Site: saxony
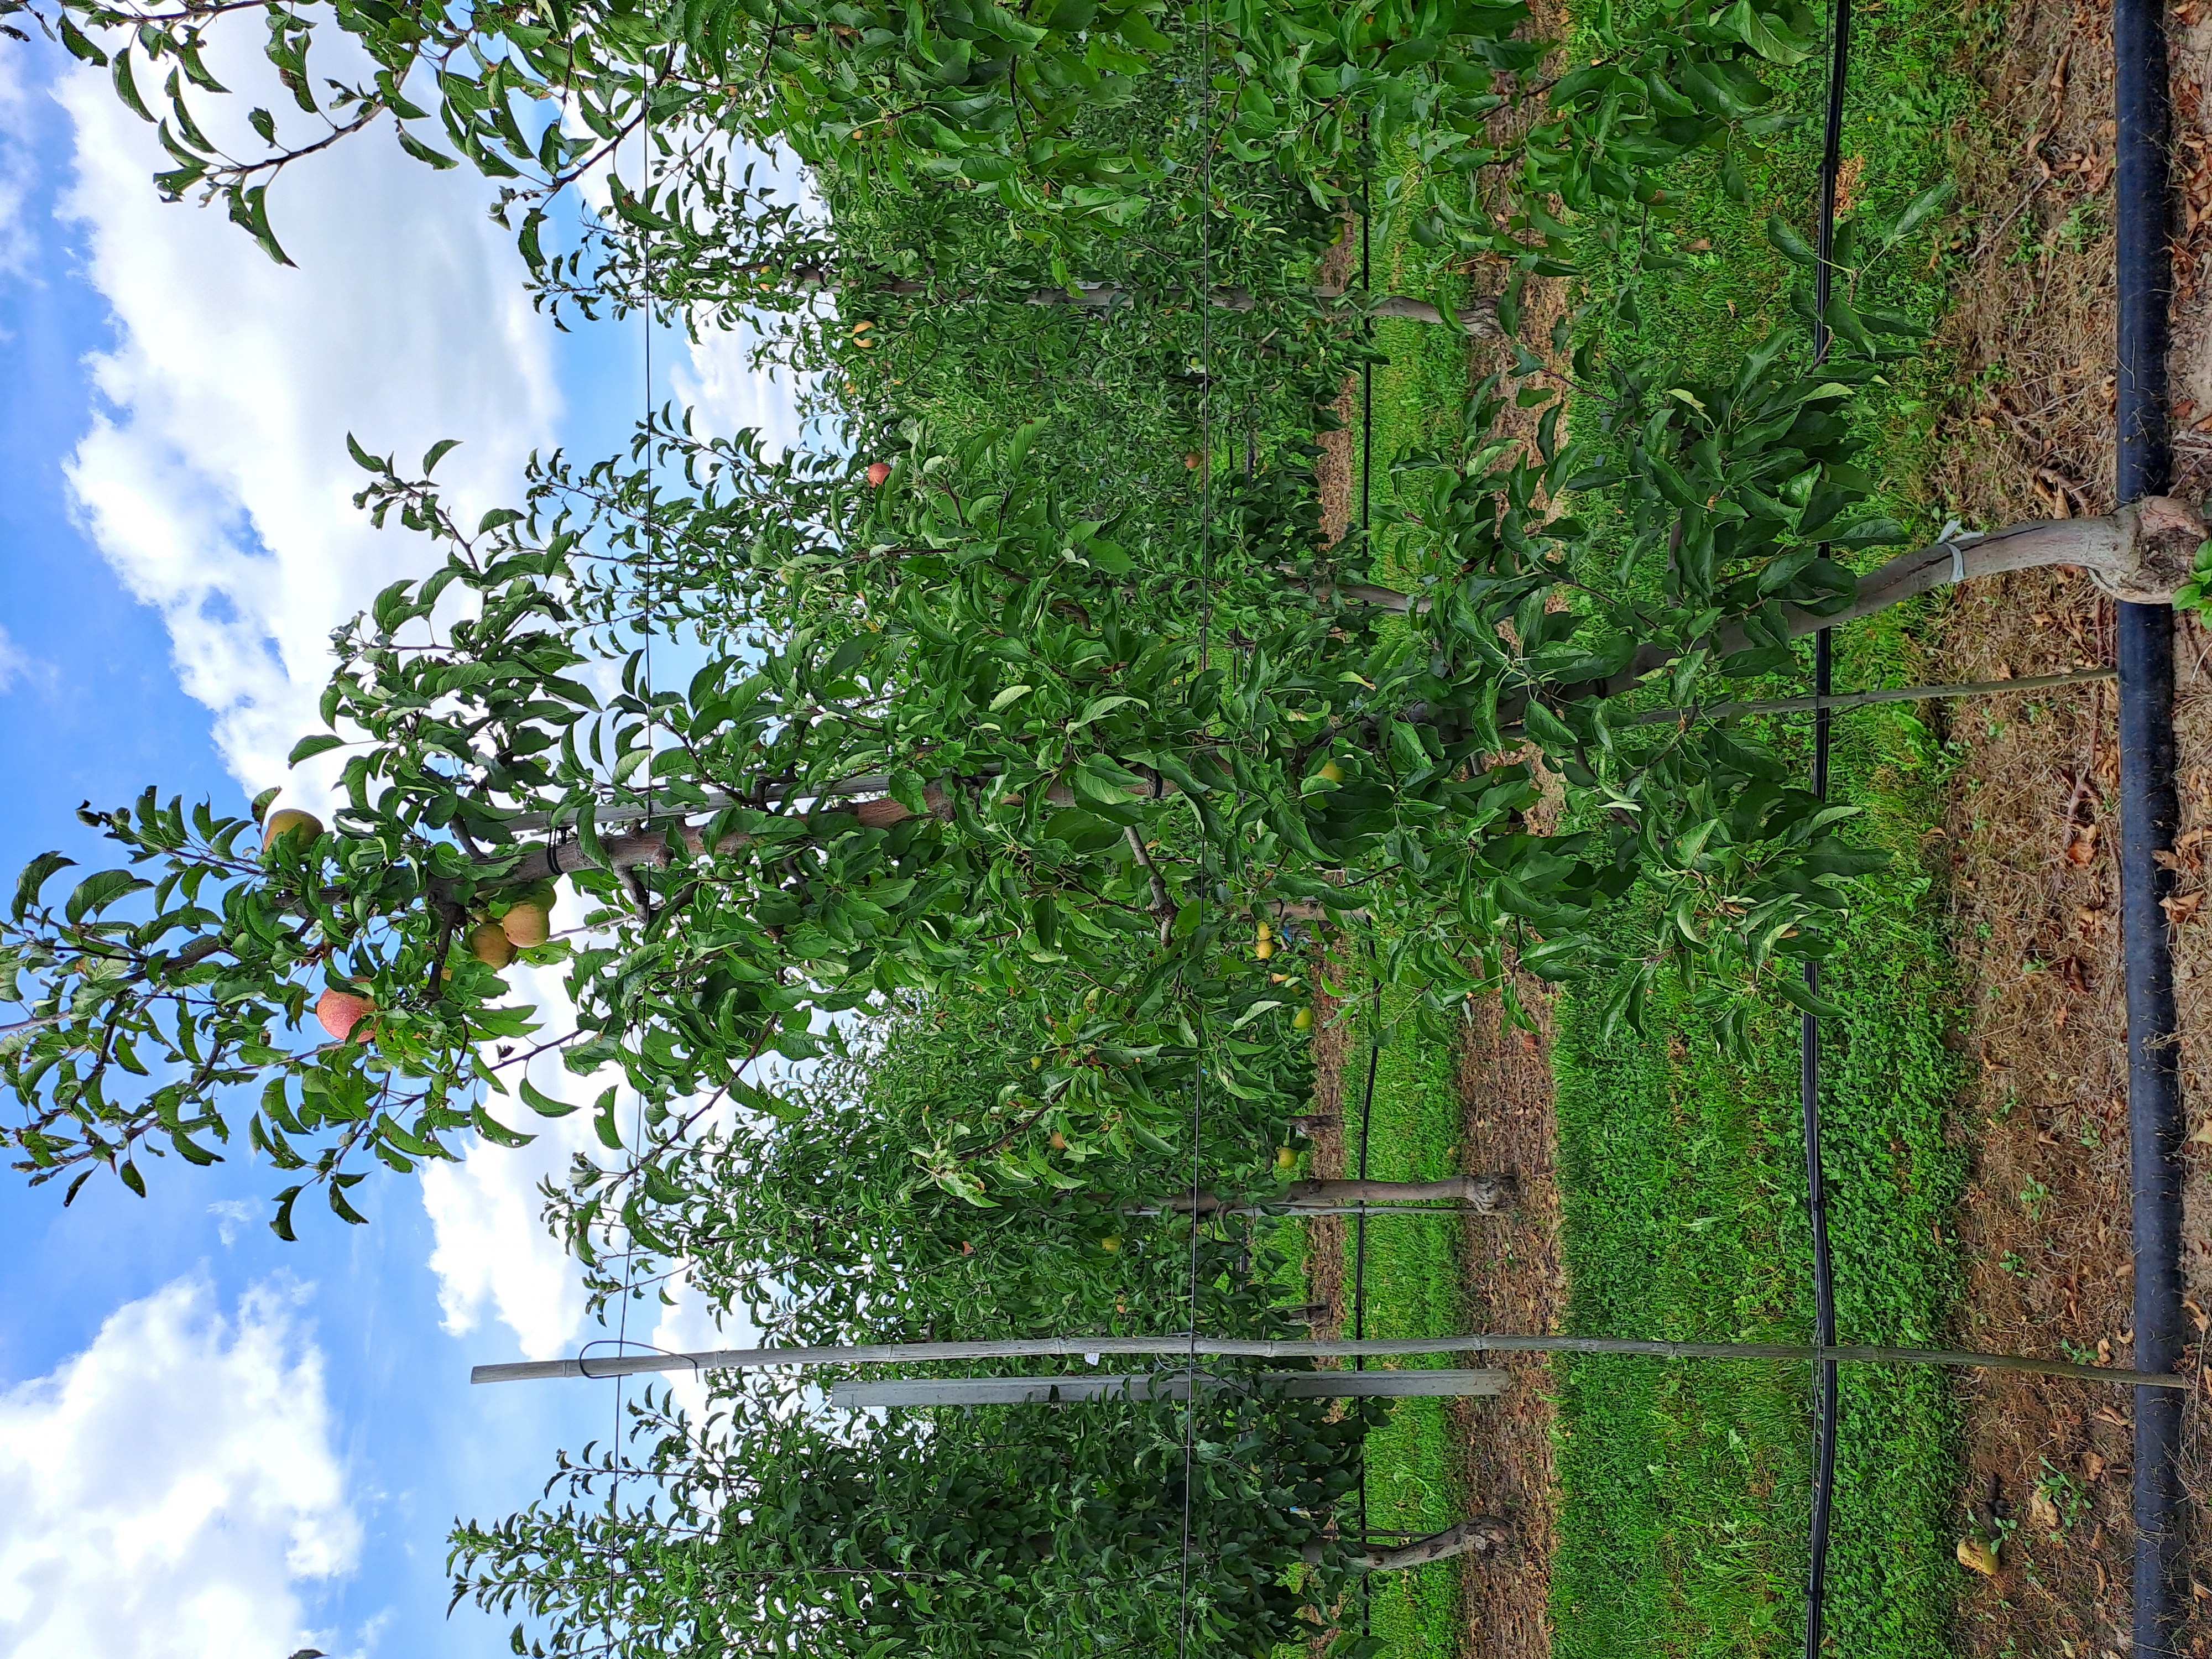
Growth stage (BBCH 85): Maturity of fruit and seed